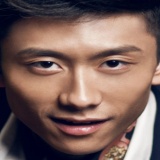
diễn viên Trương Nhất Sơn